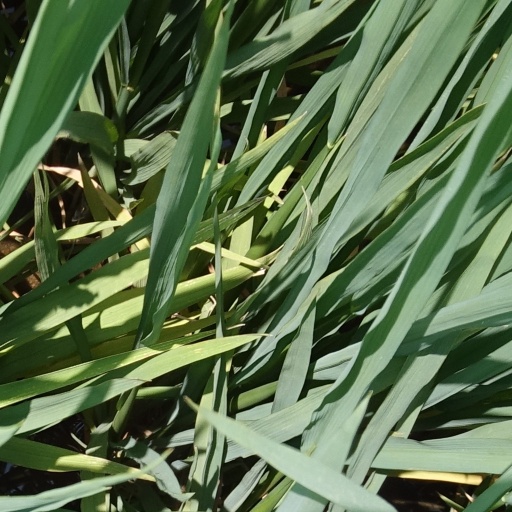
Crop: rice